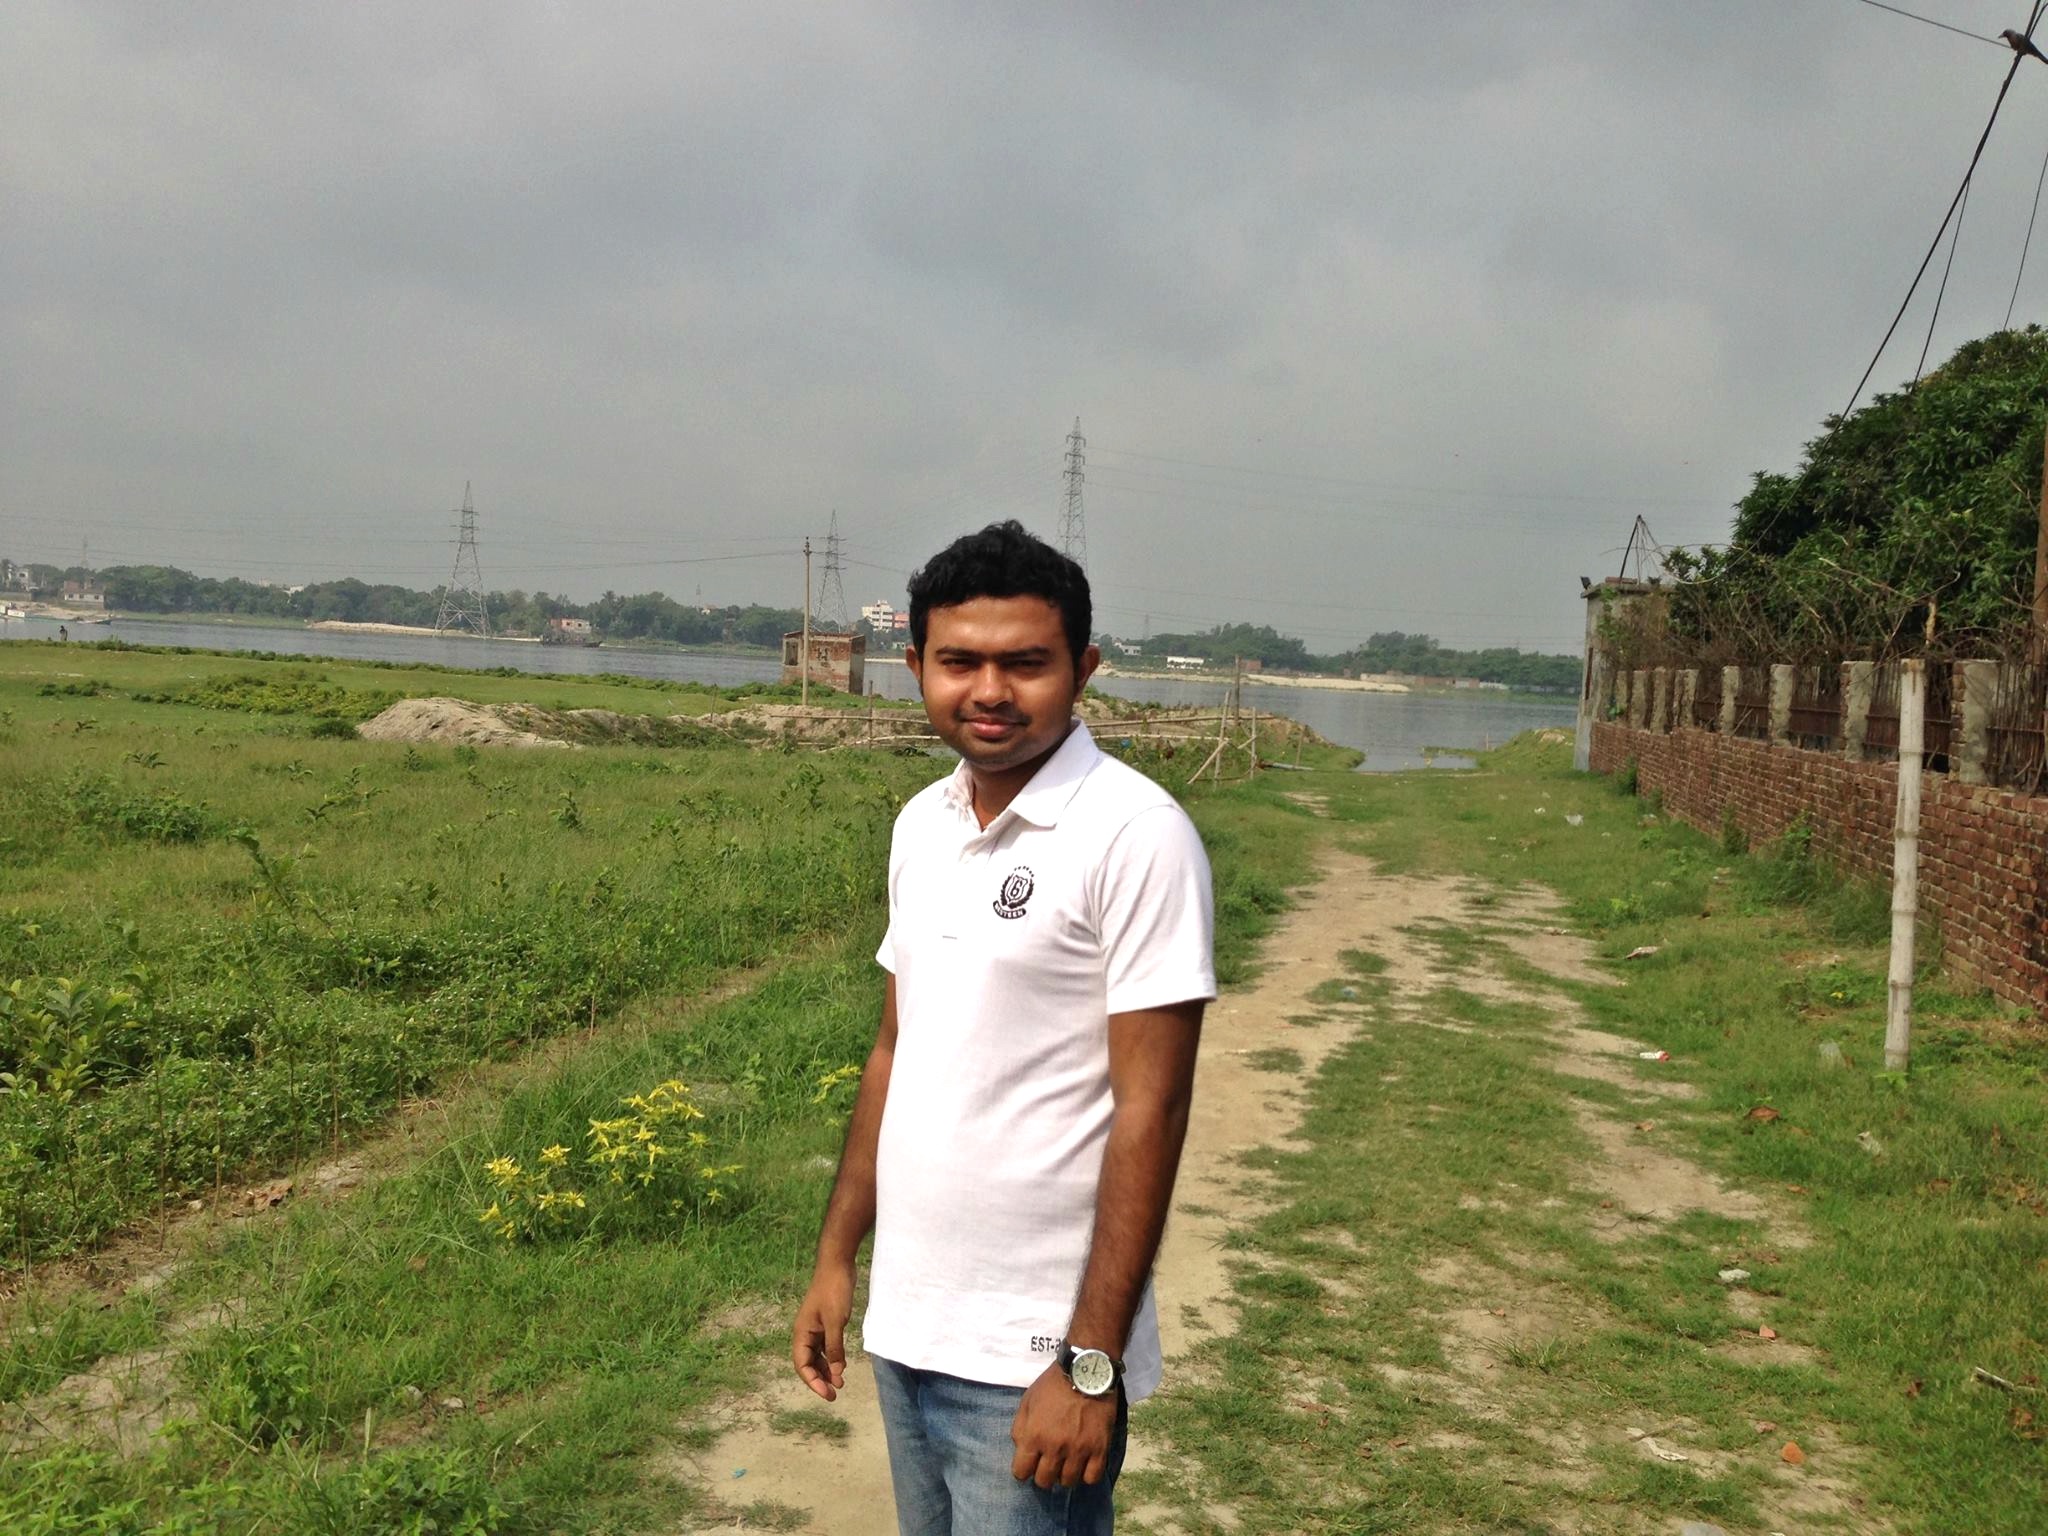
farm, wind, vacation, agriculture, rural area